Mutdapilly State School

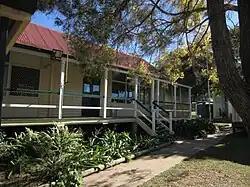
Mutdapilly State School, 2014

Mutdapilly State School is a heritage-listed state school at 4 Mutdapilly-Churchbank Weir Road, Mutdapilly, Scenic Rim Region, Queensland, Australia. It was designed by Richard George Suter and built from 1874 to 1880 by William Adams and Ben Denman. It is also known as Normanby National School. It was added to the Queensland Heritage Register on 10 October 2014.